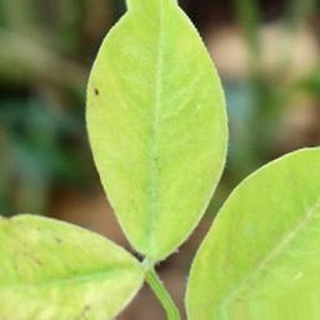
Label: groundnut_nutrition_deficiency